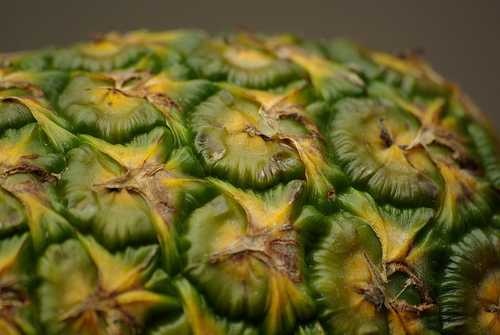
Label: Pineapple